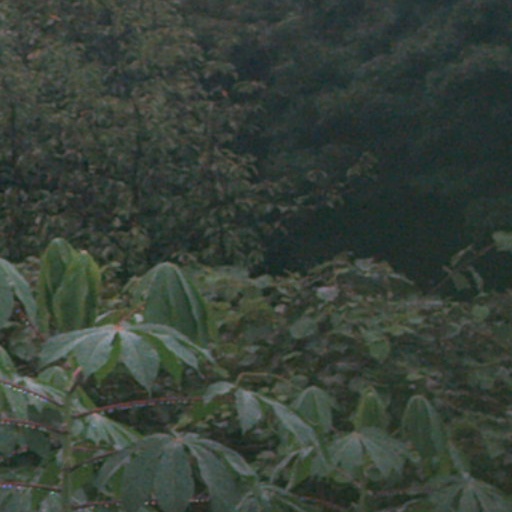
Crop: cassava